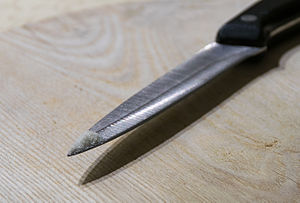
Knivspids
Knivspids
"En knivspids er en måleenhed for rumfang ved madlavning. Der kan i en opskrift stå ""tilsæt en knivspids salt."" Det er hvad der kan ligge af salt på den yderste spids af en køkkenkniv. Man siger normalt at der går 20-25 knivspidse til en teske, så der er tale om en lille mængde.